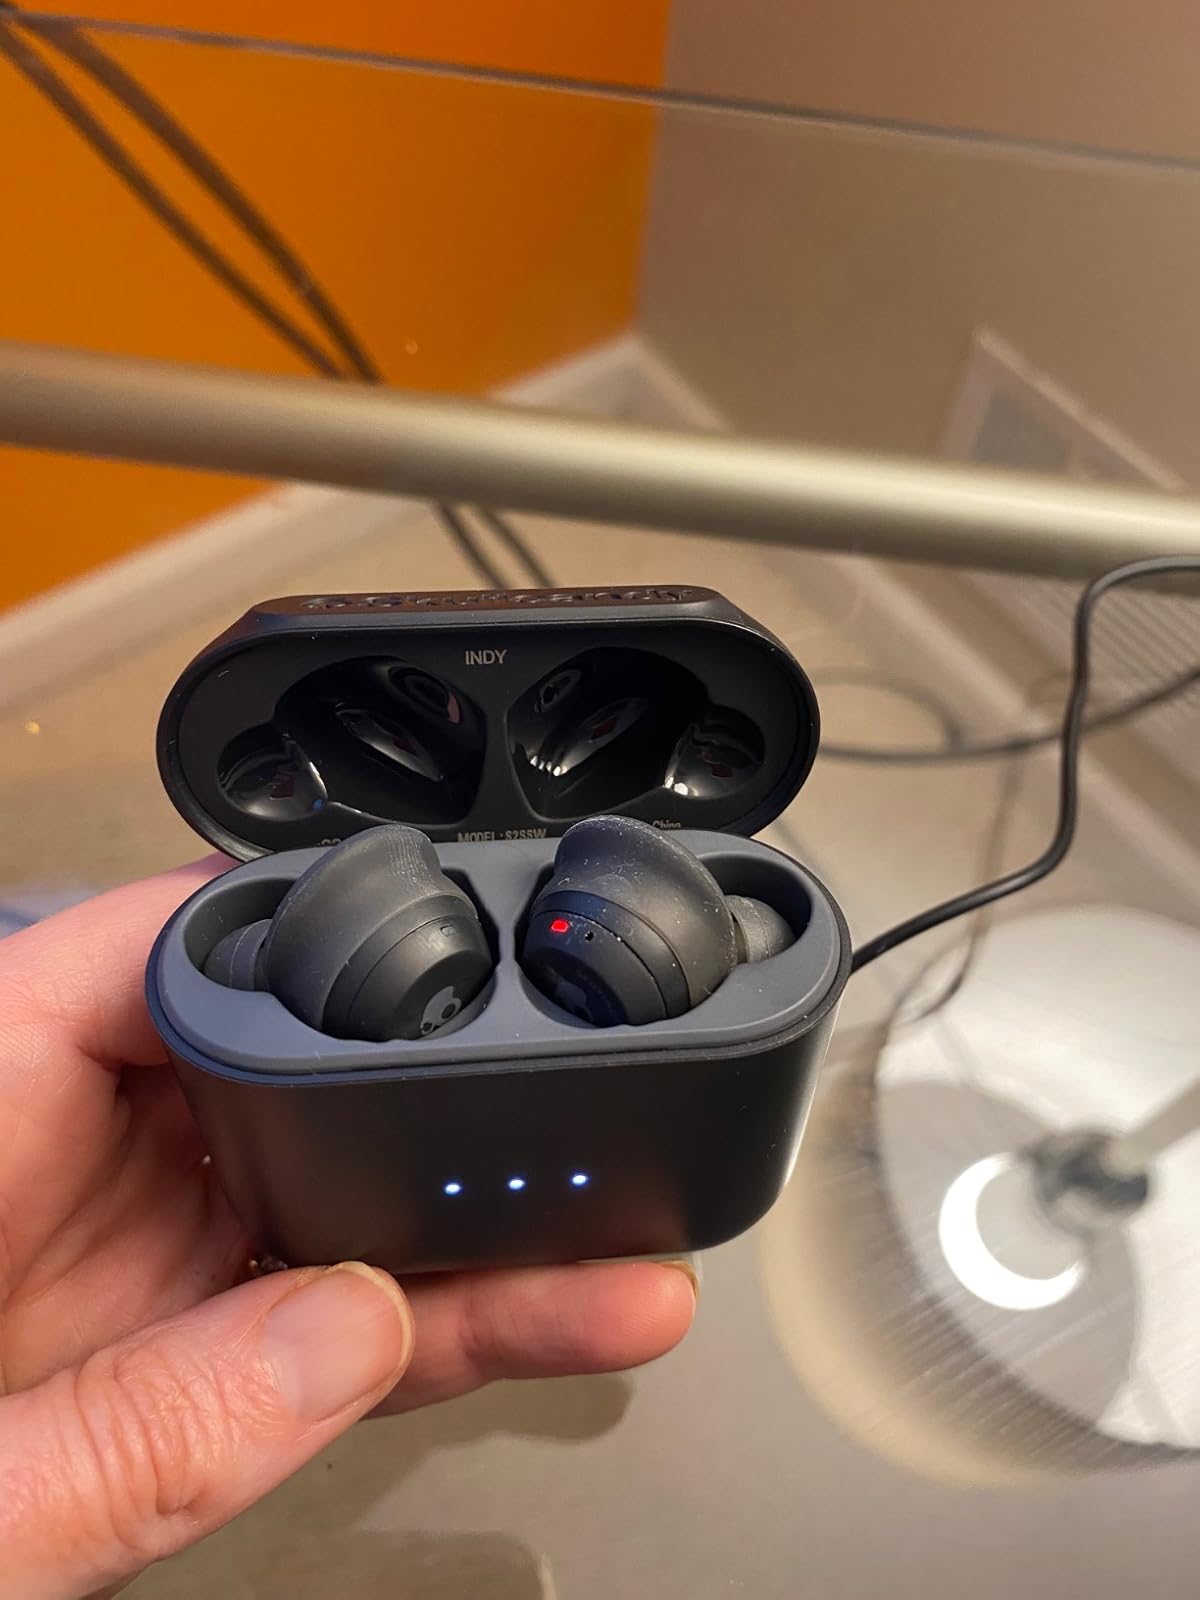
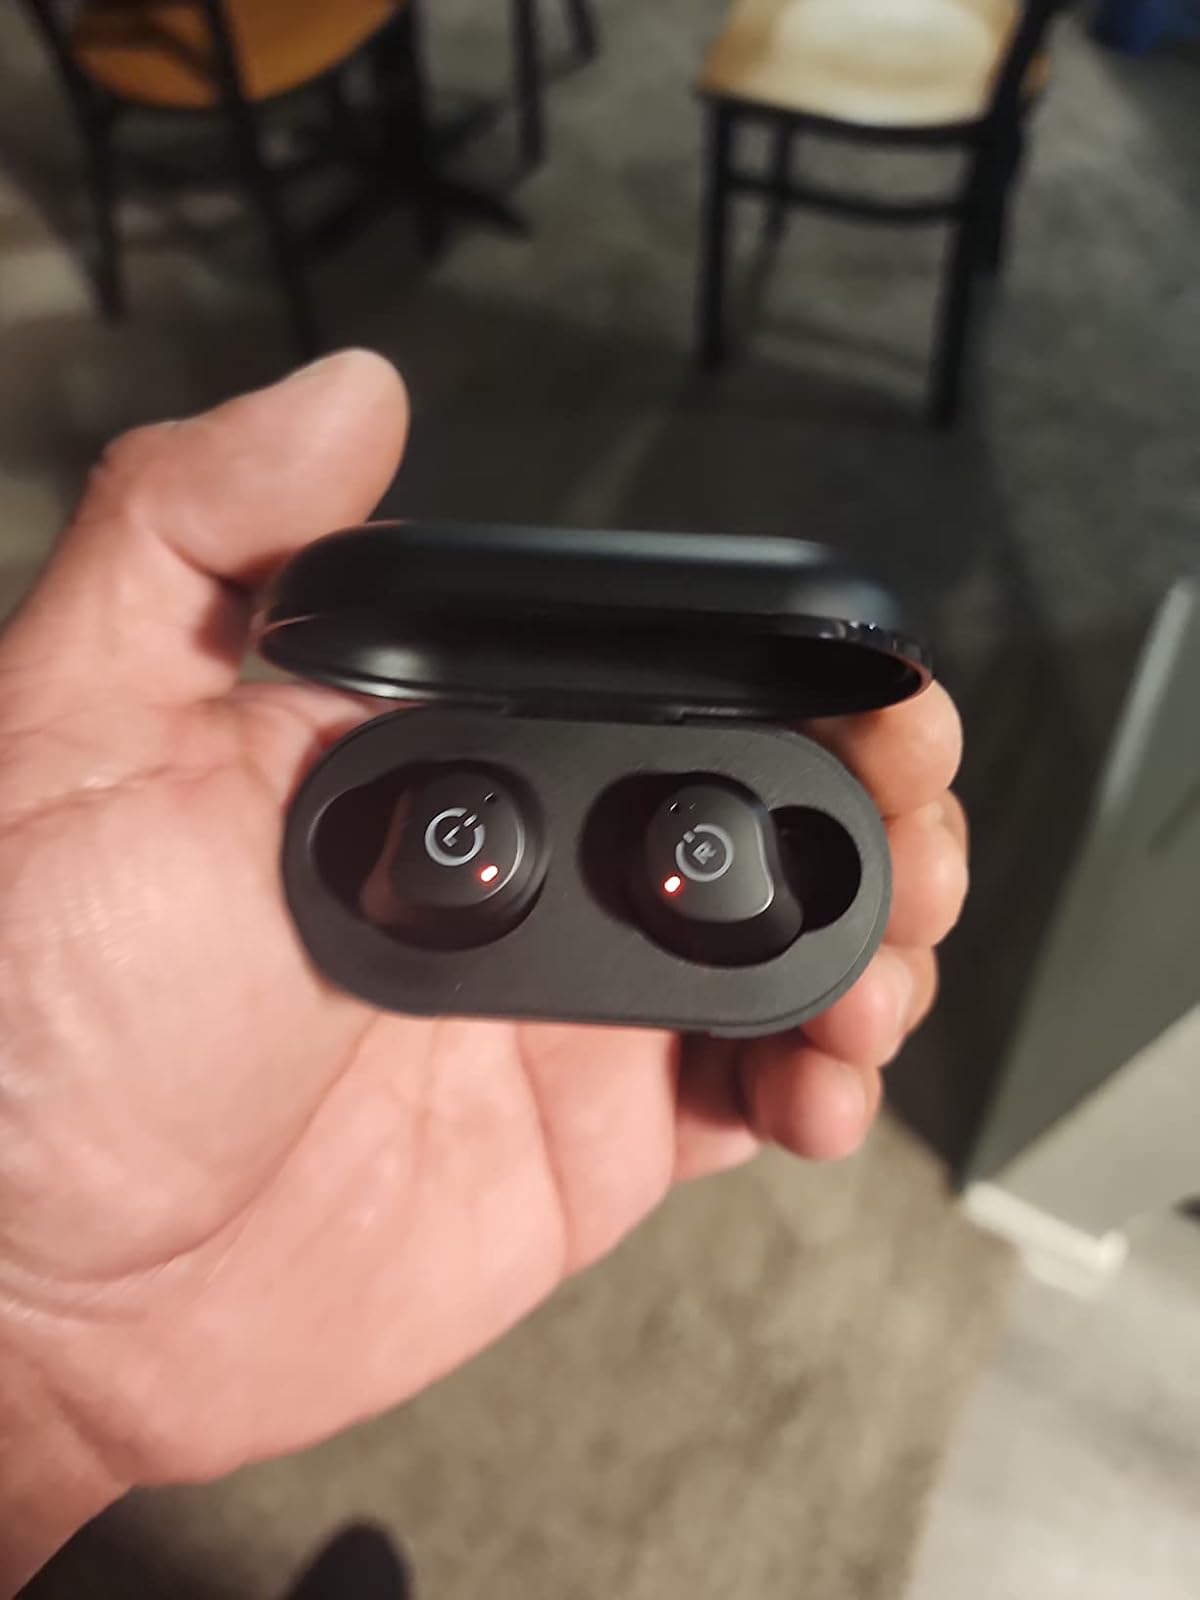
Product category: earbuds
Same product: no